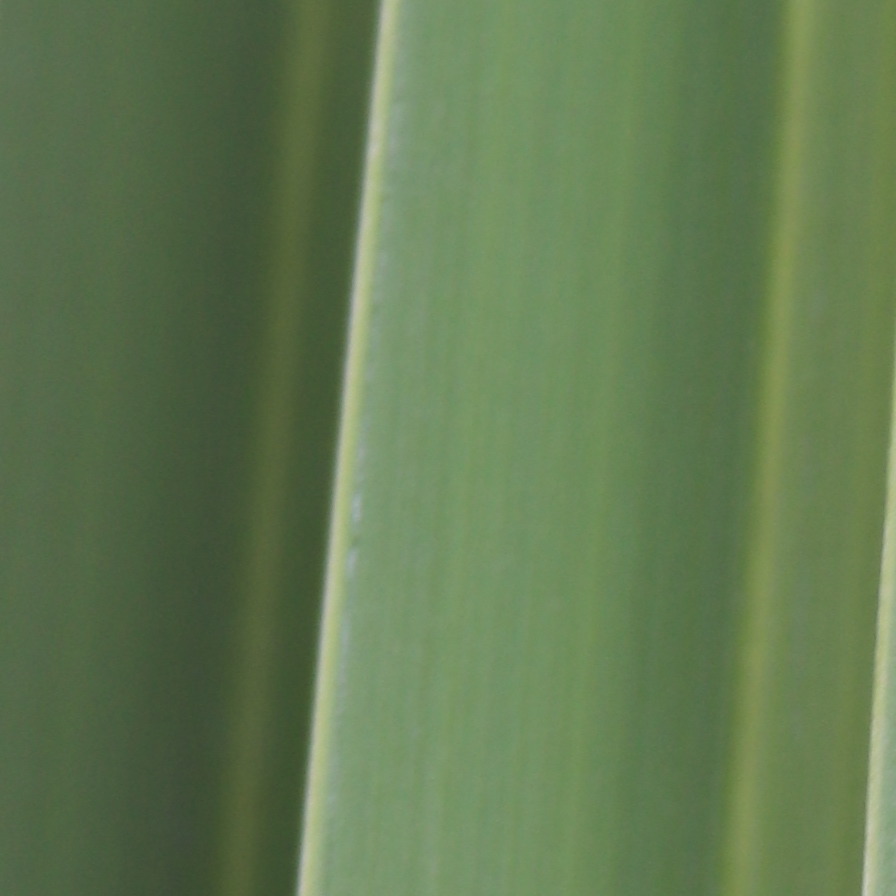
Label: Healthy